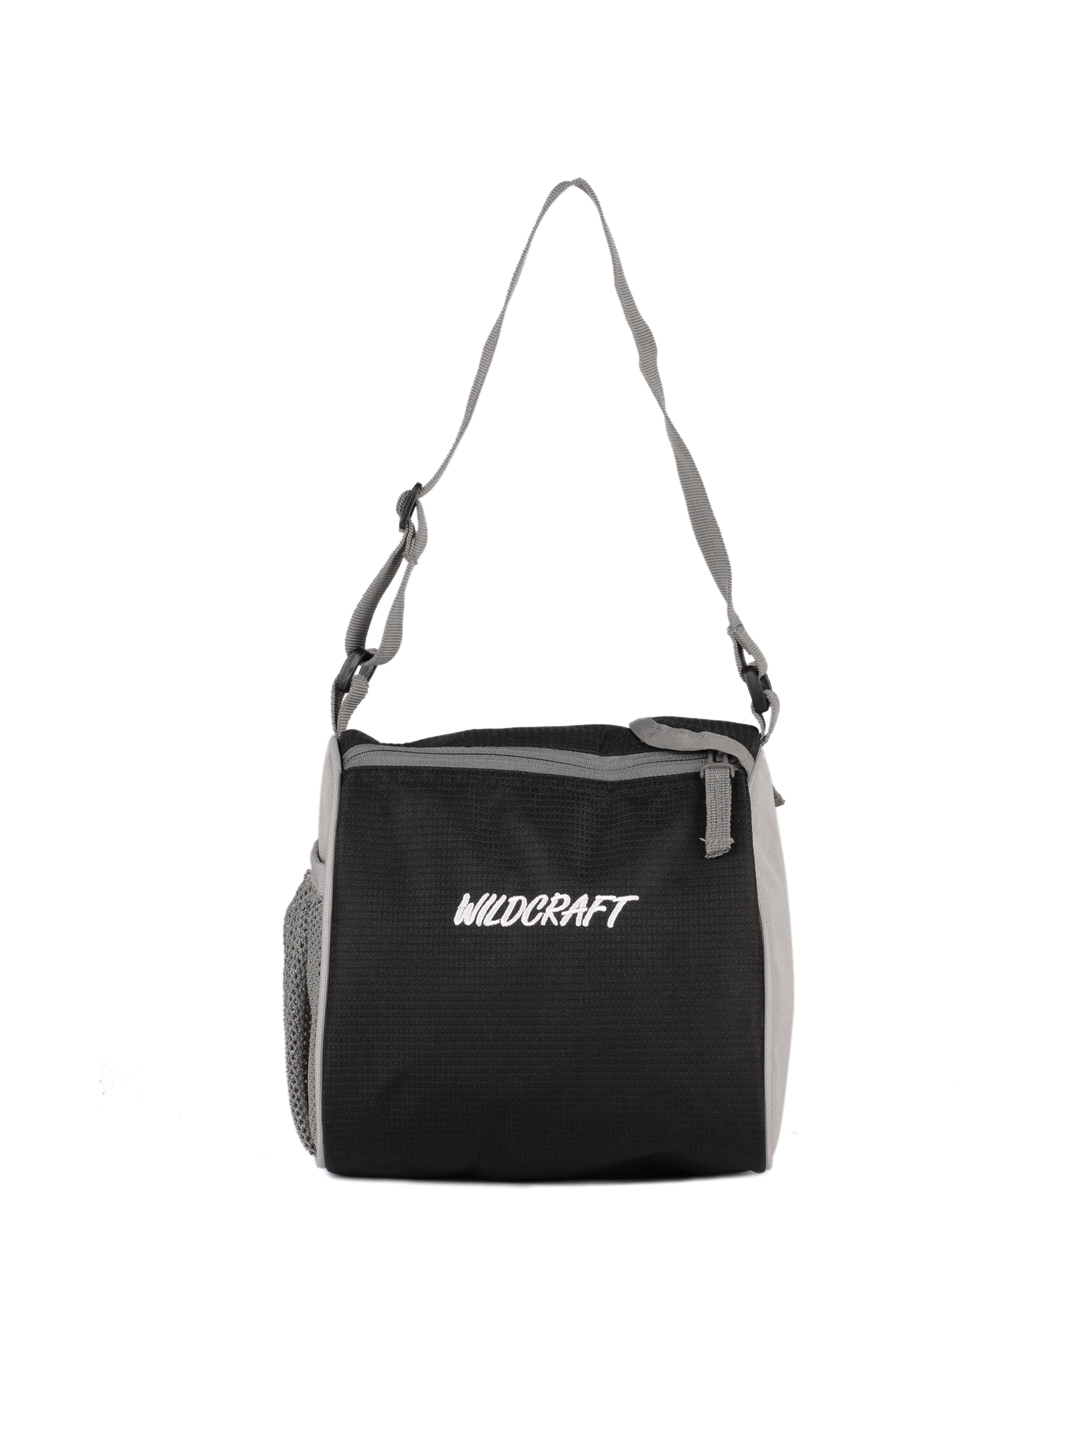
Wildcraft Unisex Black Lunch Bag
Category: Accessories / Bags / Handbags
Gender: Unisex
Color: Black
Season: Summer 2015
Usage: Casual